Shu Qi

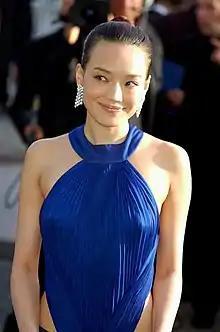
Shu Qi at the 2009 Cannes Film Festival.

She then starred alongside Tony Leung Chiu-wai and Takeshi Kaneshiro in the crime drama "Confession of Pain" (2006). In 2008 she had a small but memorable role in the American romantic comedy "New York, I Love You". Shu served as a jury member at the 58th Berlin International Film Festival in 2008, and the 62nd Cannes Film Festival in 2009. The same year, she was honored at the Huabiao Awards as Best Actress for the Taiwan and Hong Kong region for her performance in the romantic comedy film "If You Are the One", directed by Feng Xiaogang. The romantic comedy was the highest-grossing Chinese film of the year.